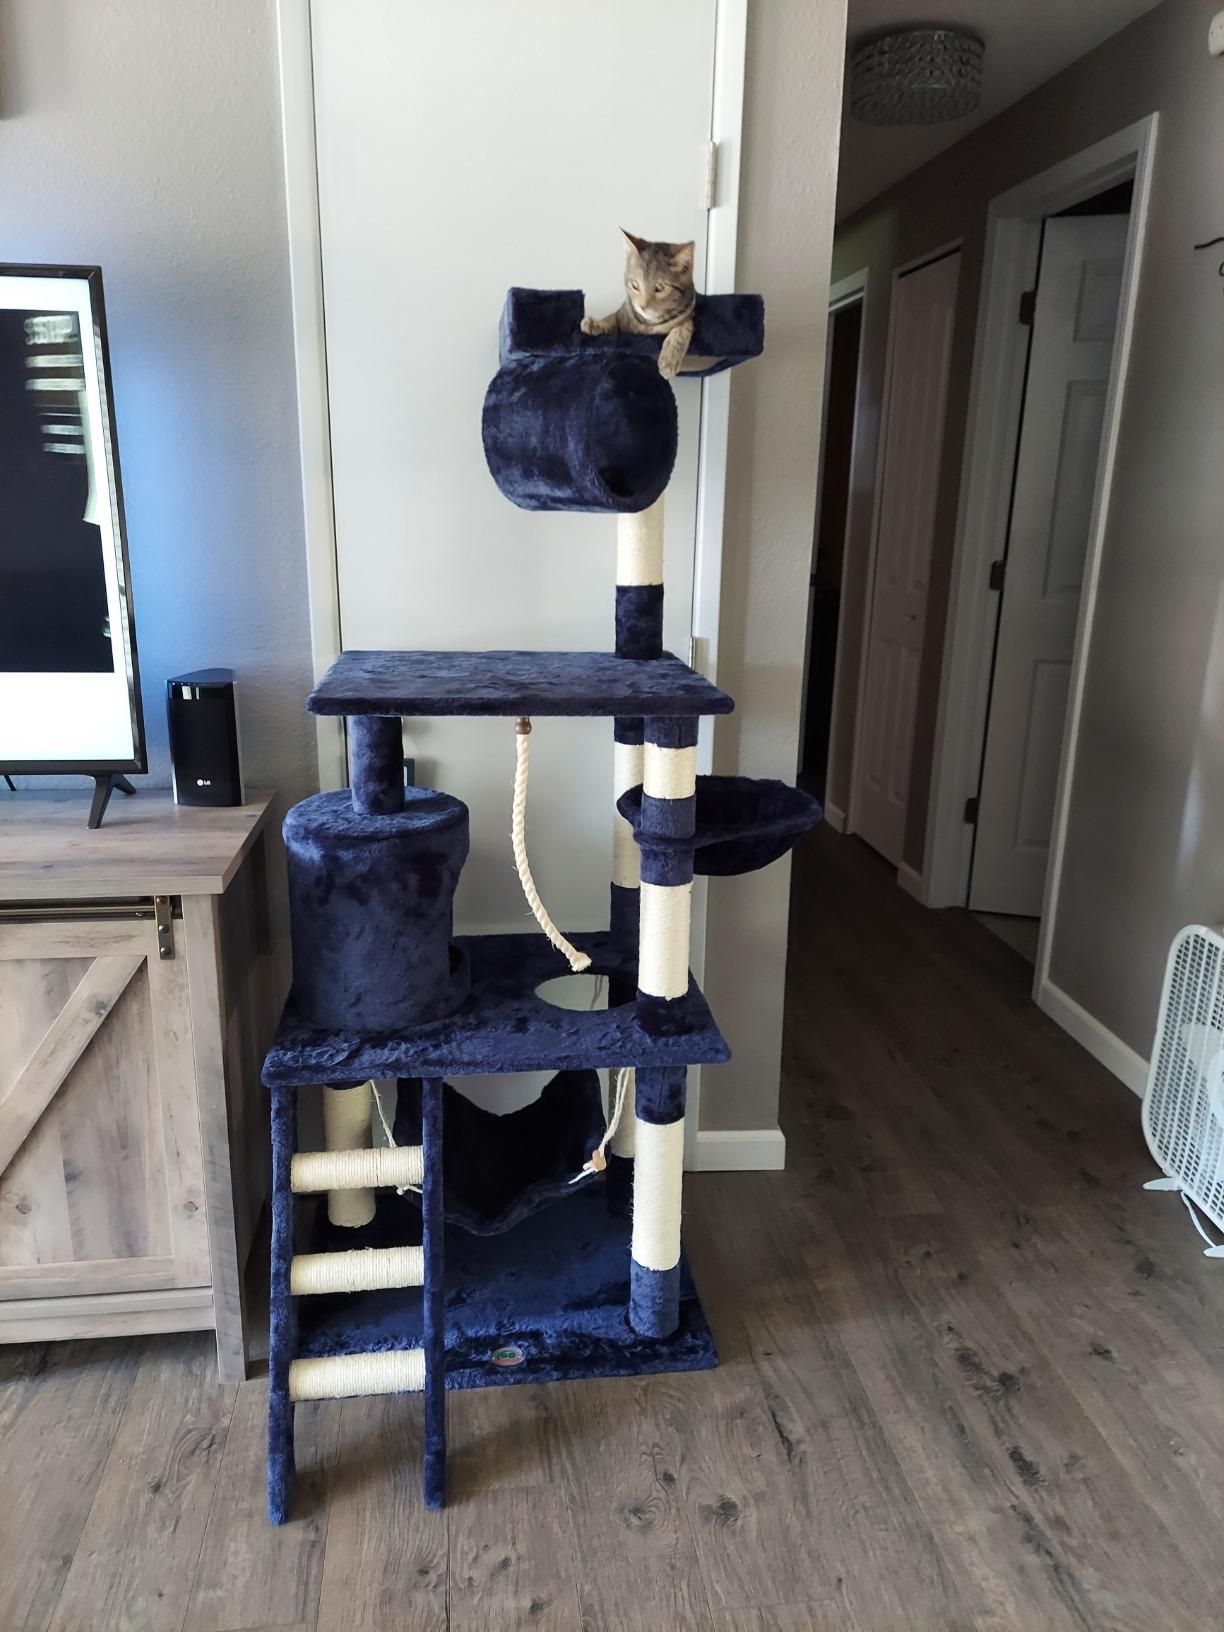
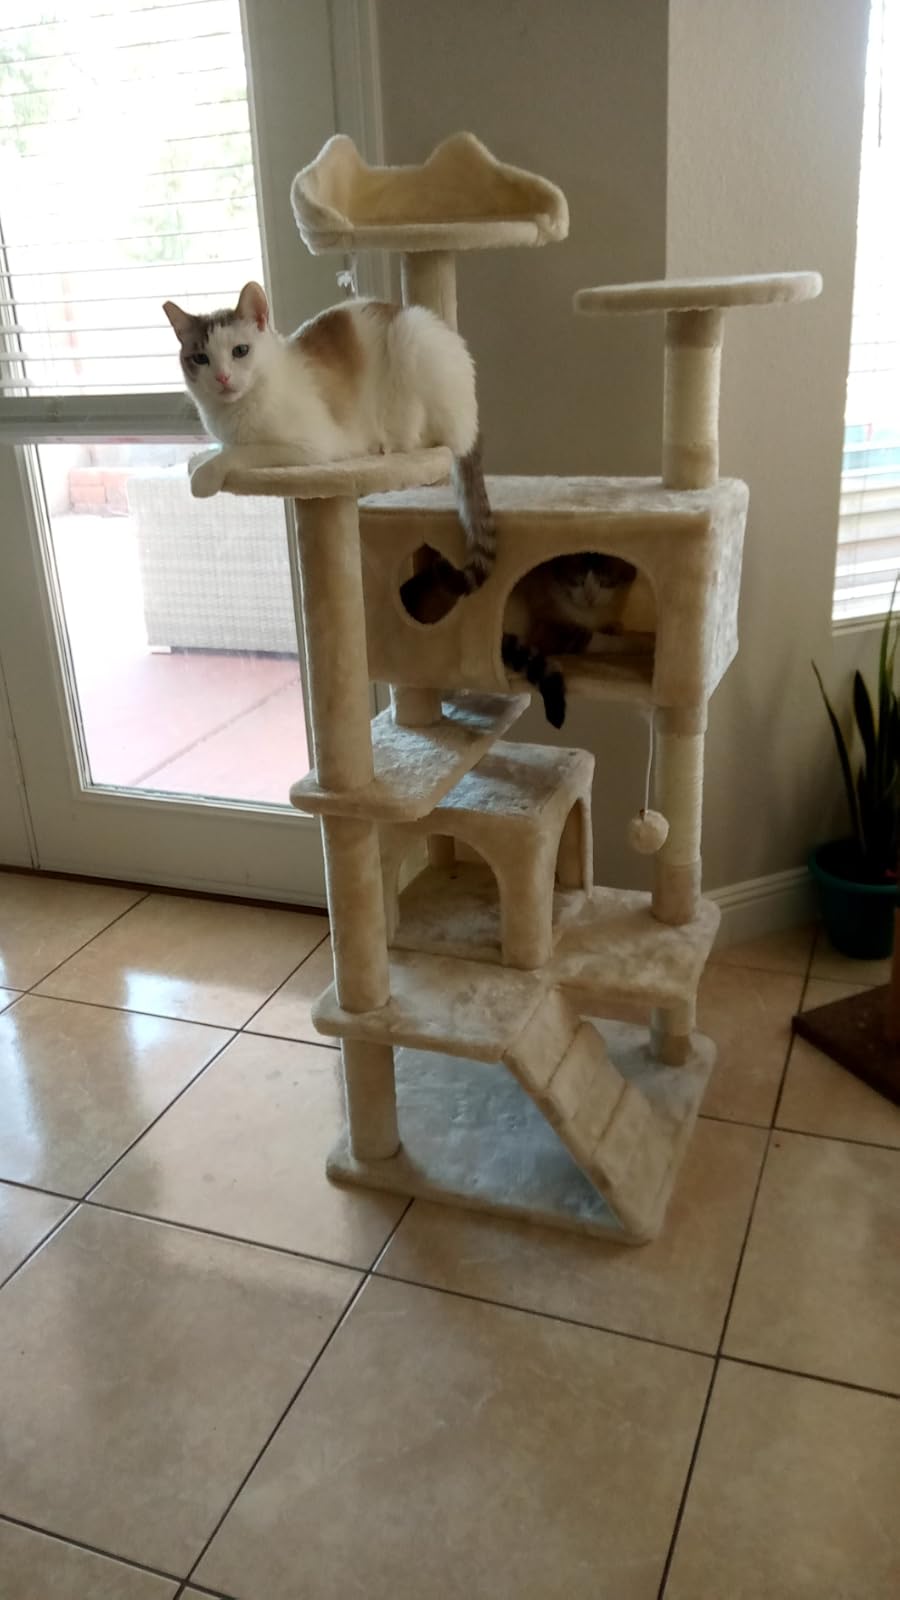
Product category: items_cat tree
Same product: no